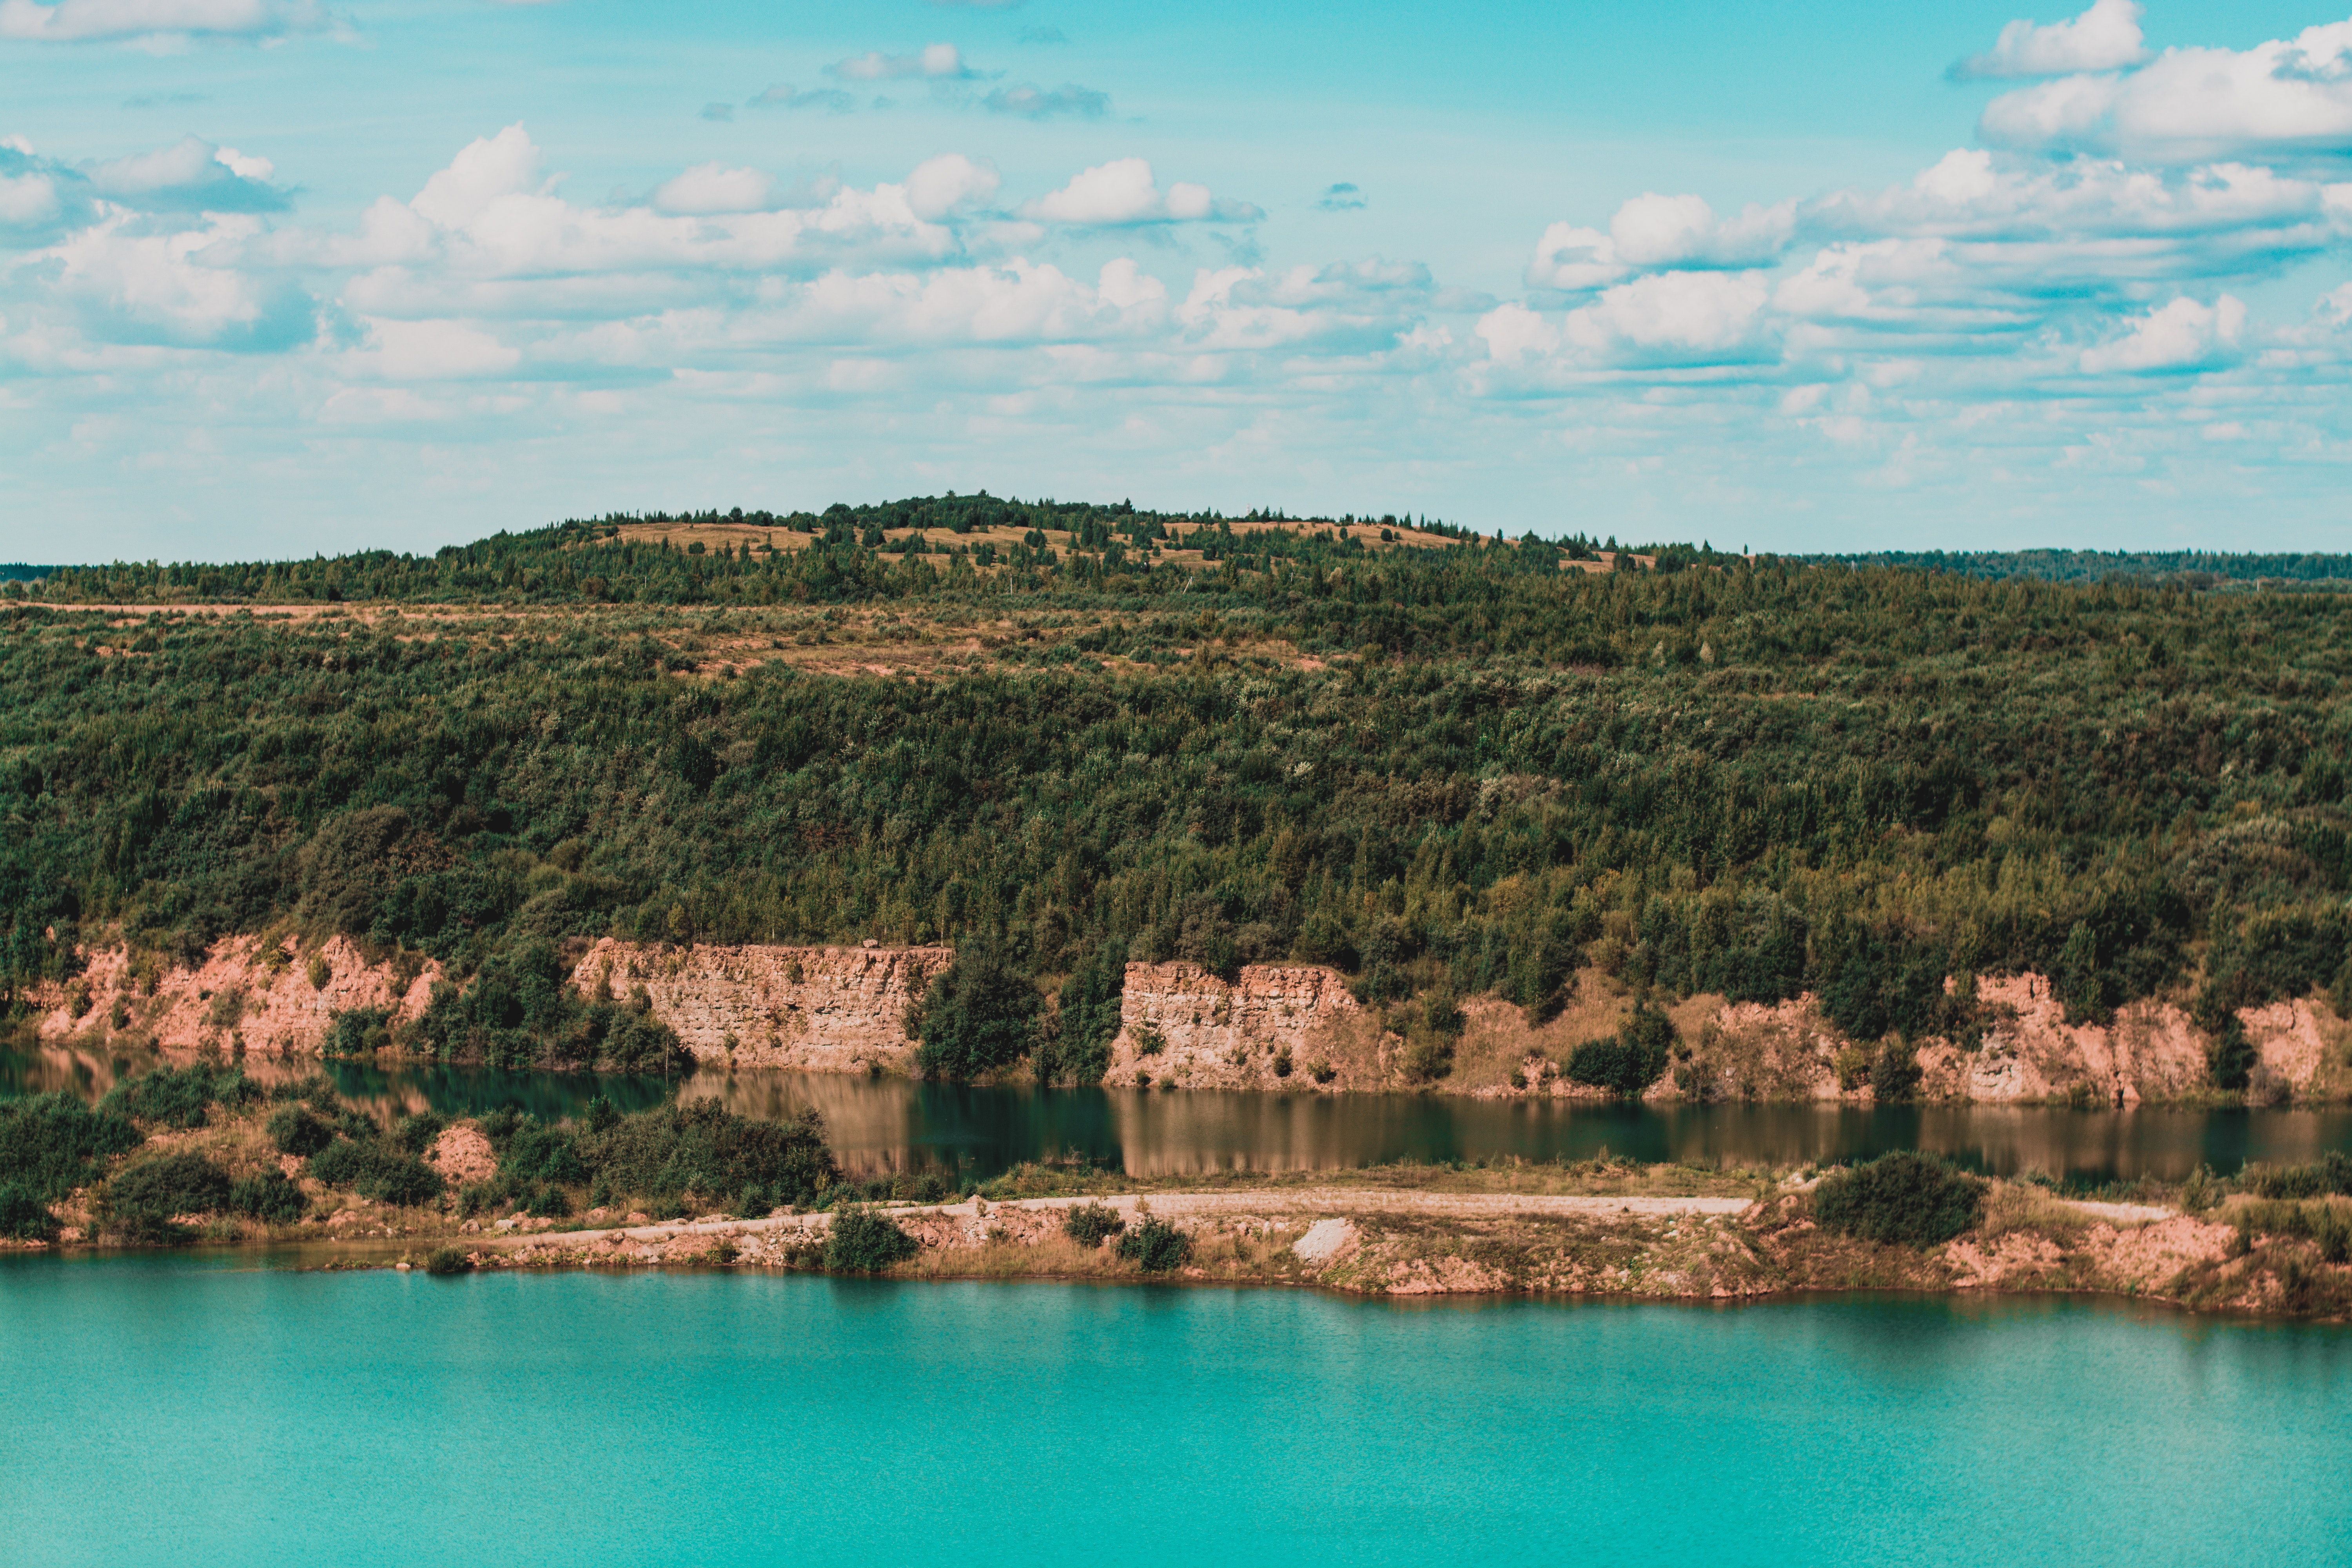
sky, nature reserve, water, reservoir, water resources, reflection, lake, cloud, escarpment, tree, biome, terrain, river, national park, landscape, shrubland, plant community, crater lake, cliff, ecoregion, bay, bank, coast, formation